Joe Dunand

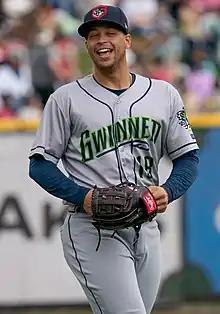
Dunand with the Gwinnett Stripers in 2023

Joseph Alexander Dunand Jr. (born September 20, 1995) is an American former professional baseball infielder. He played in Major League Baseball (MLB) for the Miami Marlins during the 2022 season.